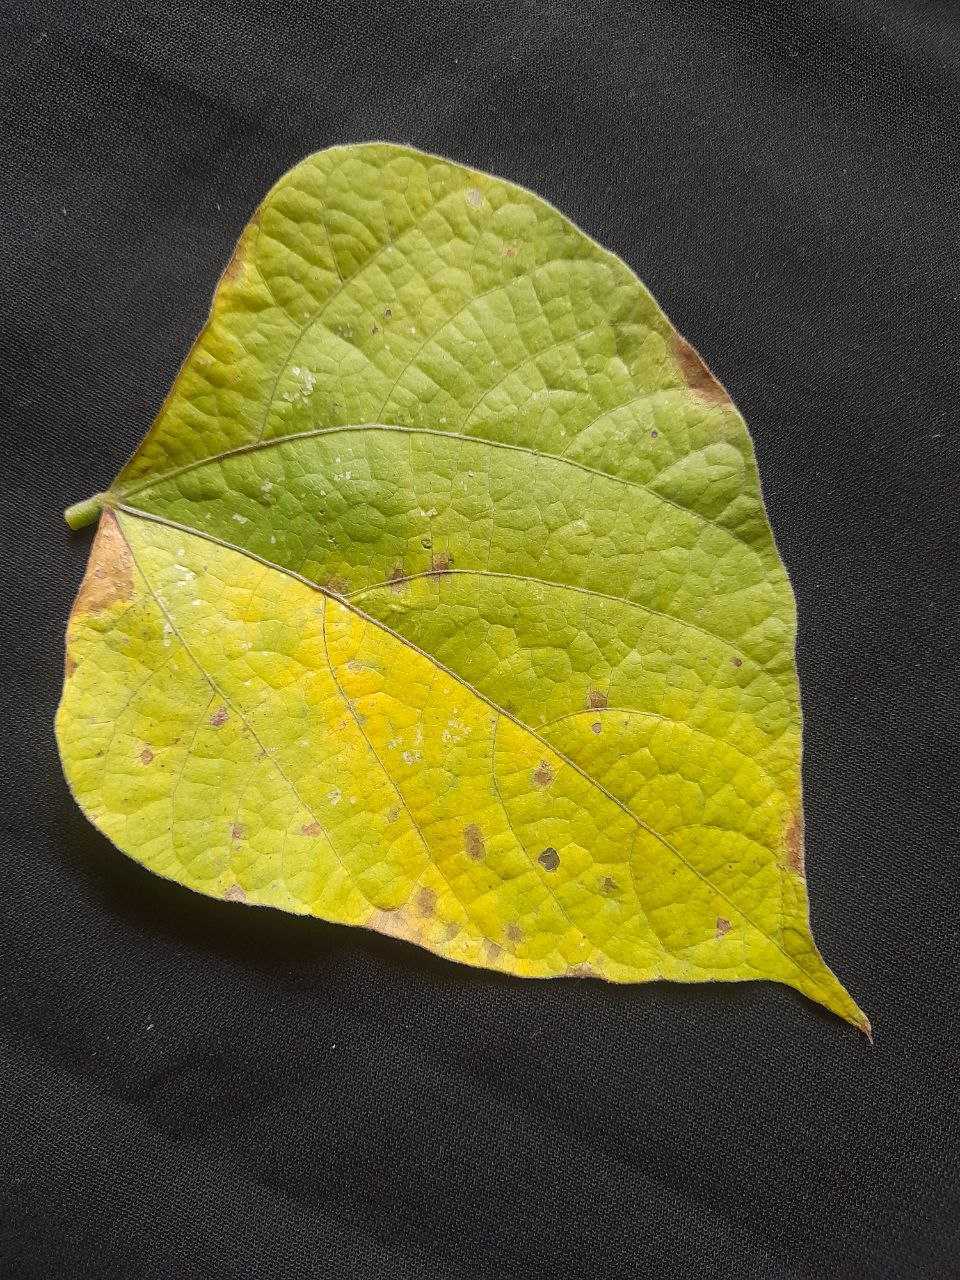
Crop: bean
Leaf condition: Rust